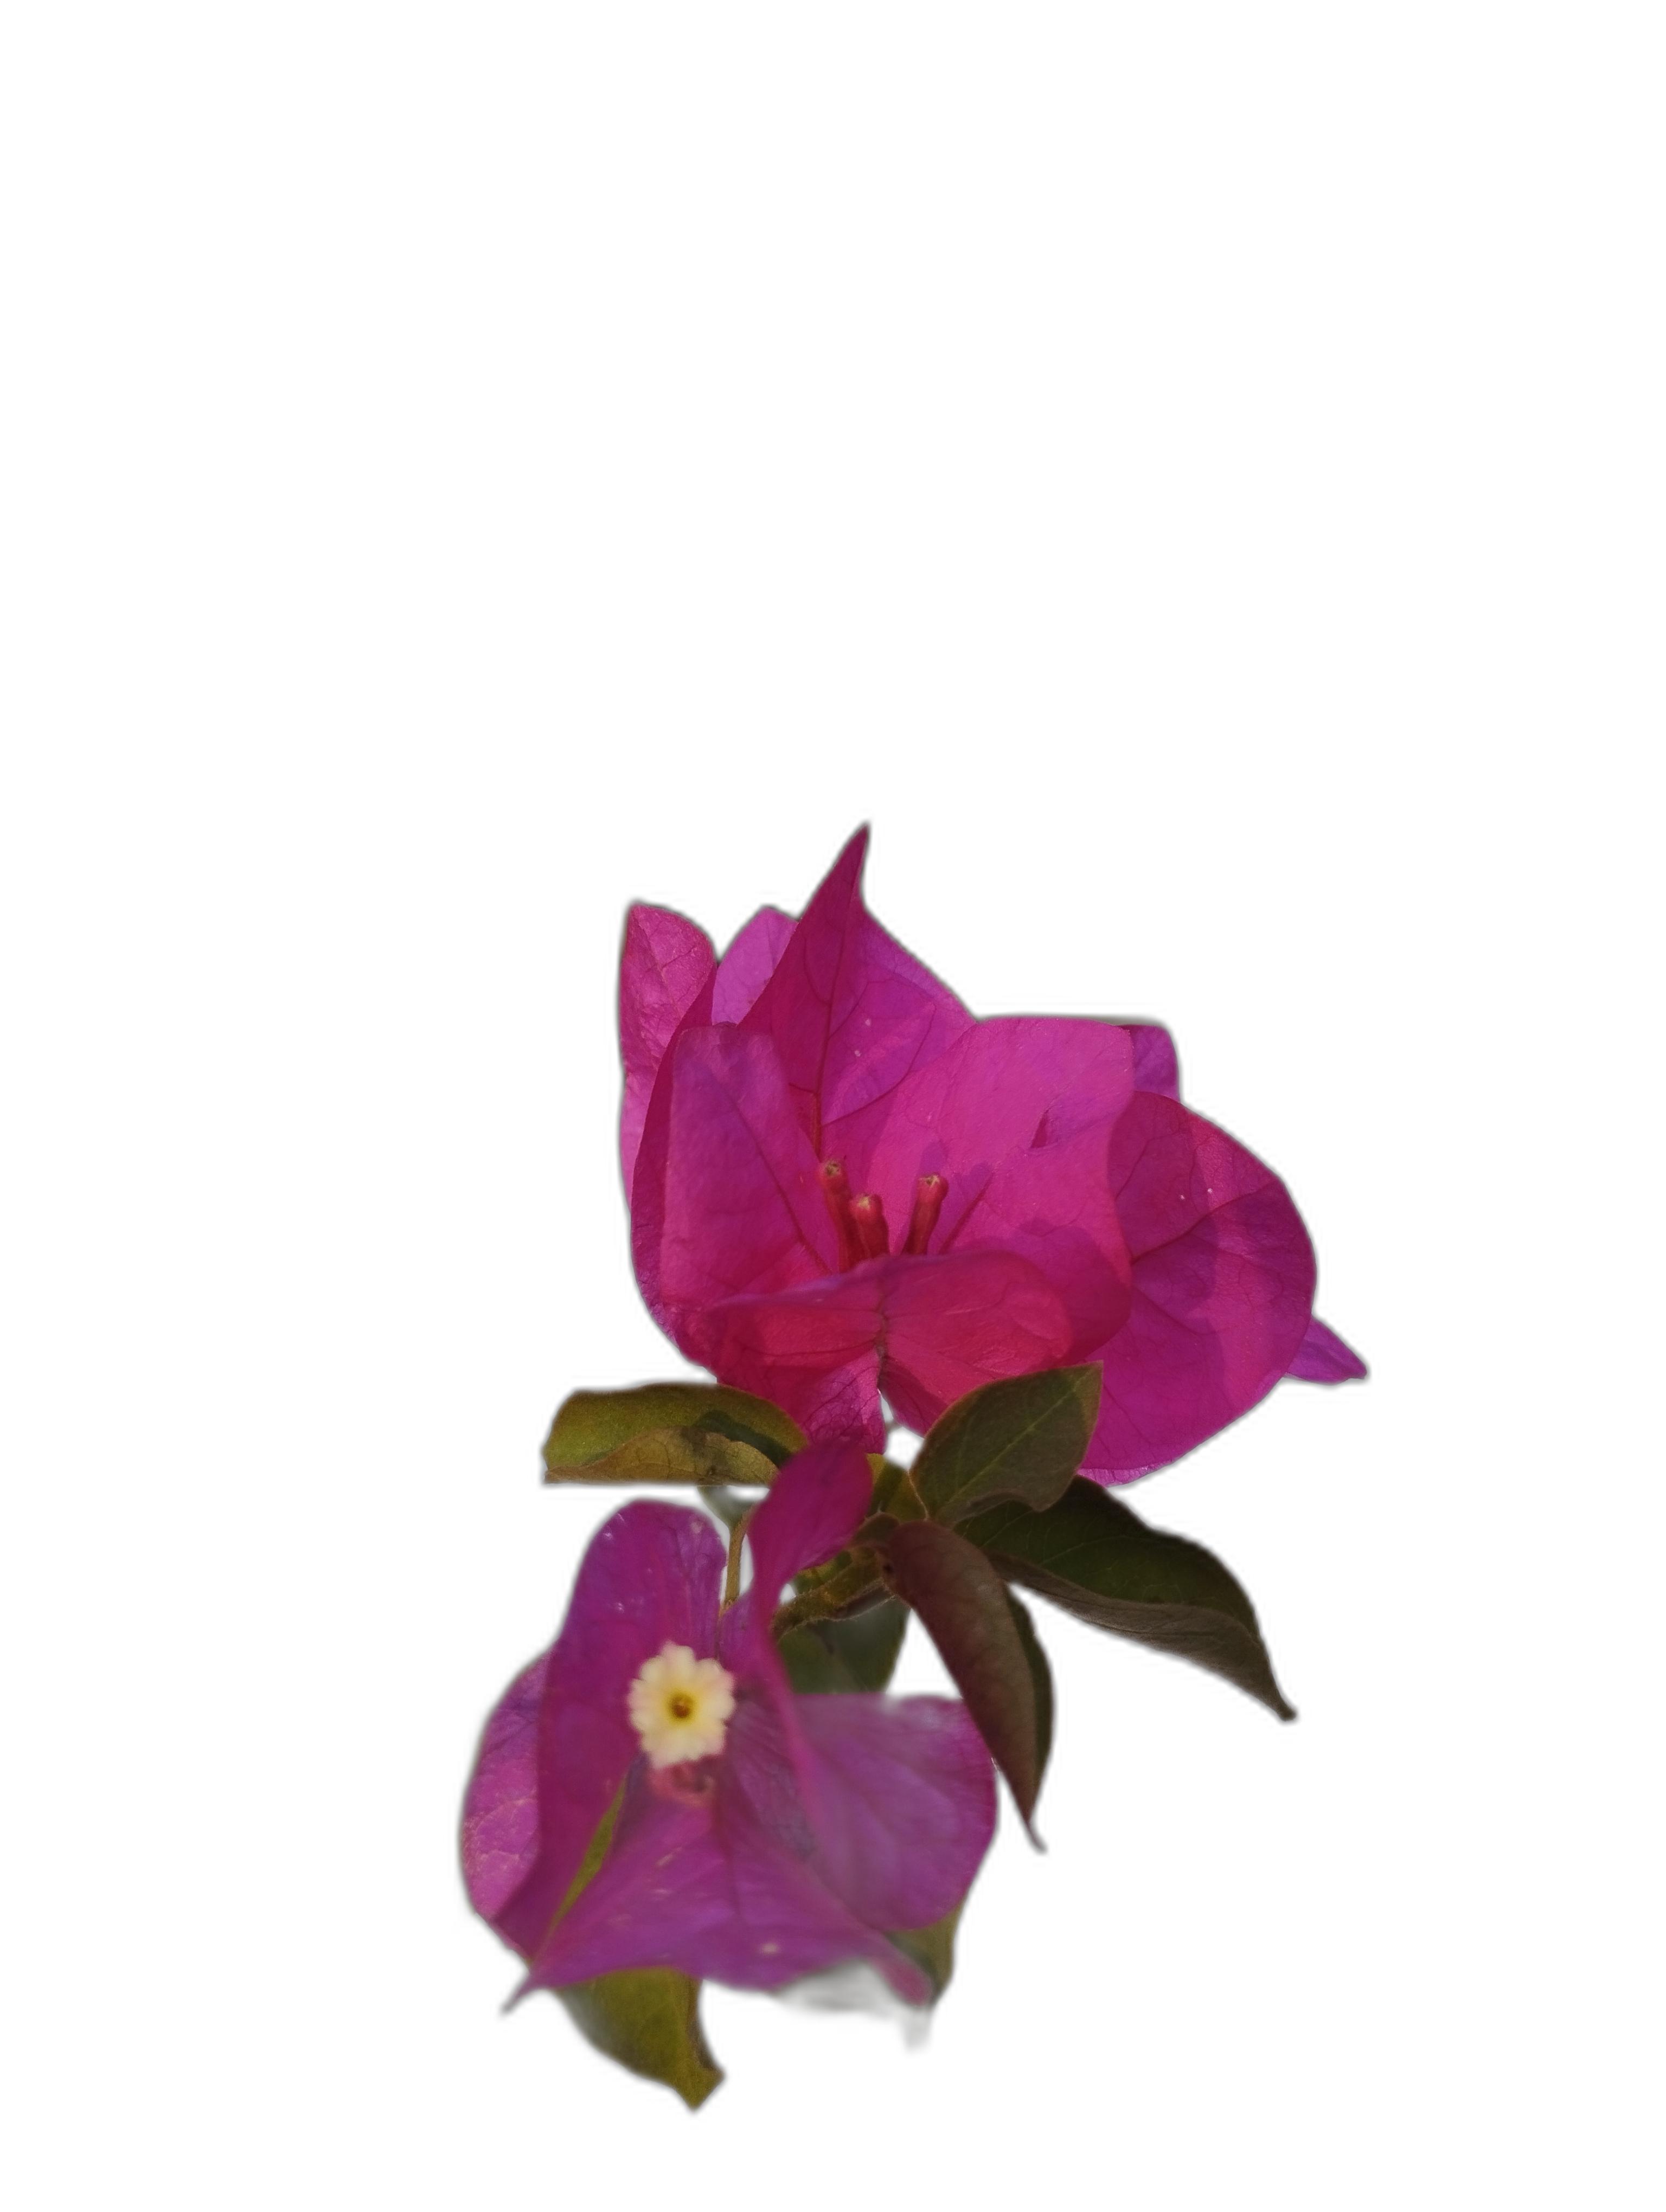
Label: Bougainvillea